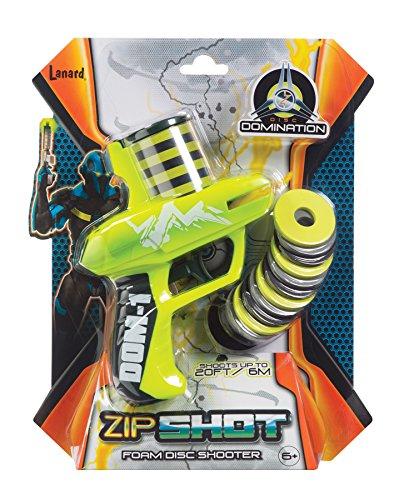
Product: Toysmith Zip Shot Shooter (7-Inch)
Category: Toys & Games | Sports & Outdoor Play | Blasters & Foam Play
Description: This 7-inch play gun shoots foam discs up to 25 feet and comes with 12 discs.
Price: $8.99
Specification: ProductDimensions:8x2.2x12inches|ItemWeight:5.6ounces|ShippingWeight:5.6ounces(Viewshippingratesandpolicies)|DomesticShipping:ItemcanbeshippedwithinU.S.|InternationalShipping:ThisitemcanbeshippedtoselectcountriesoutsideoftheU.S.LearnMore|ASIN:B000ID32QI|Itemmodelnumber:7875|Manufacturerrecommendedage:6-15years